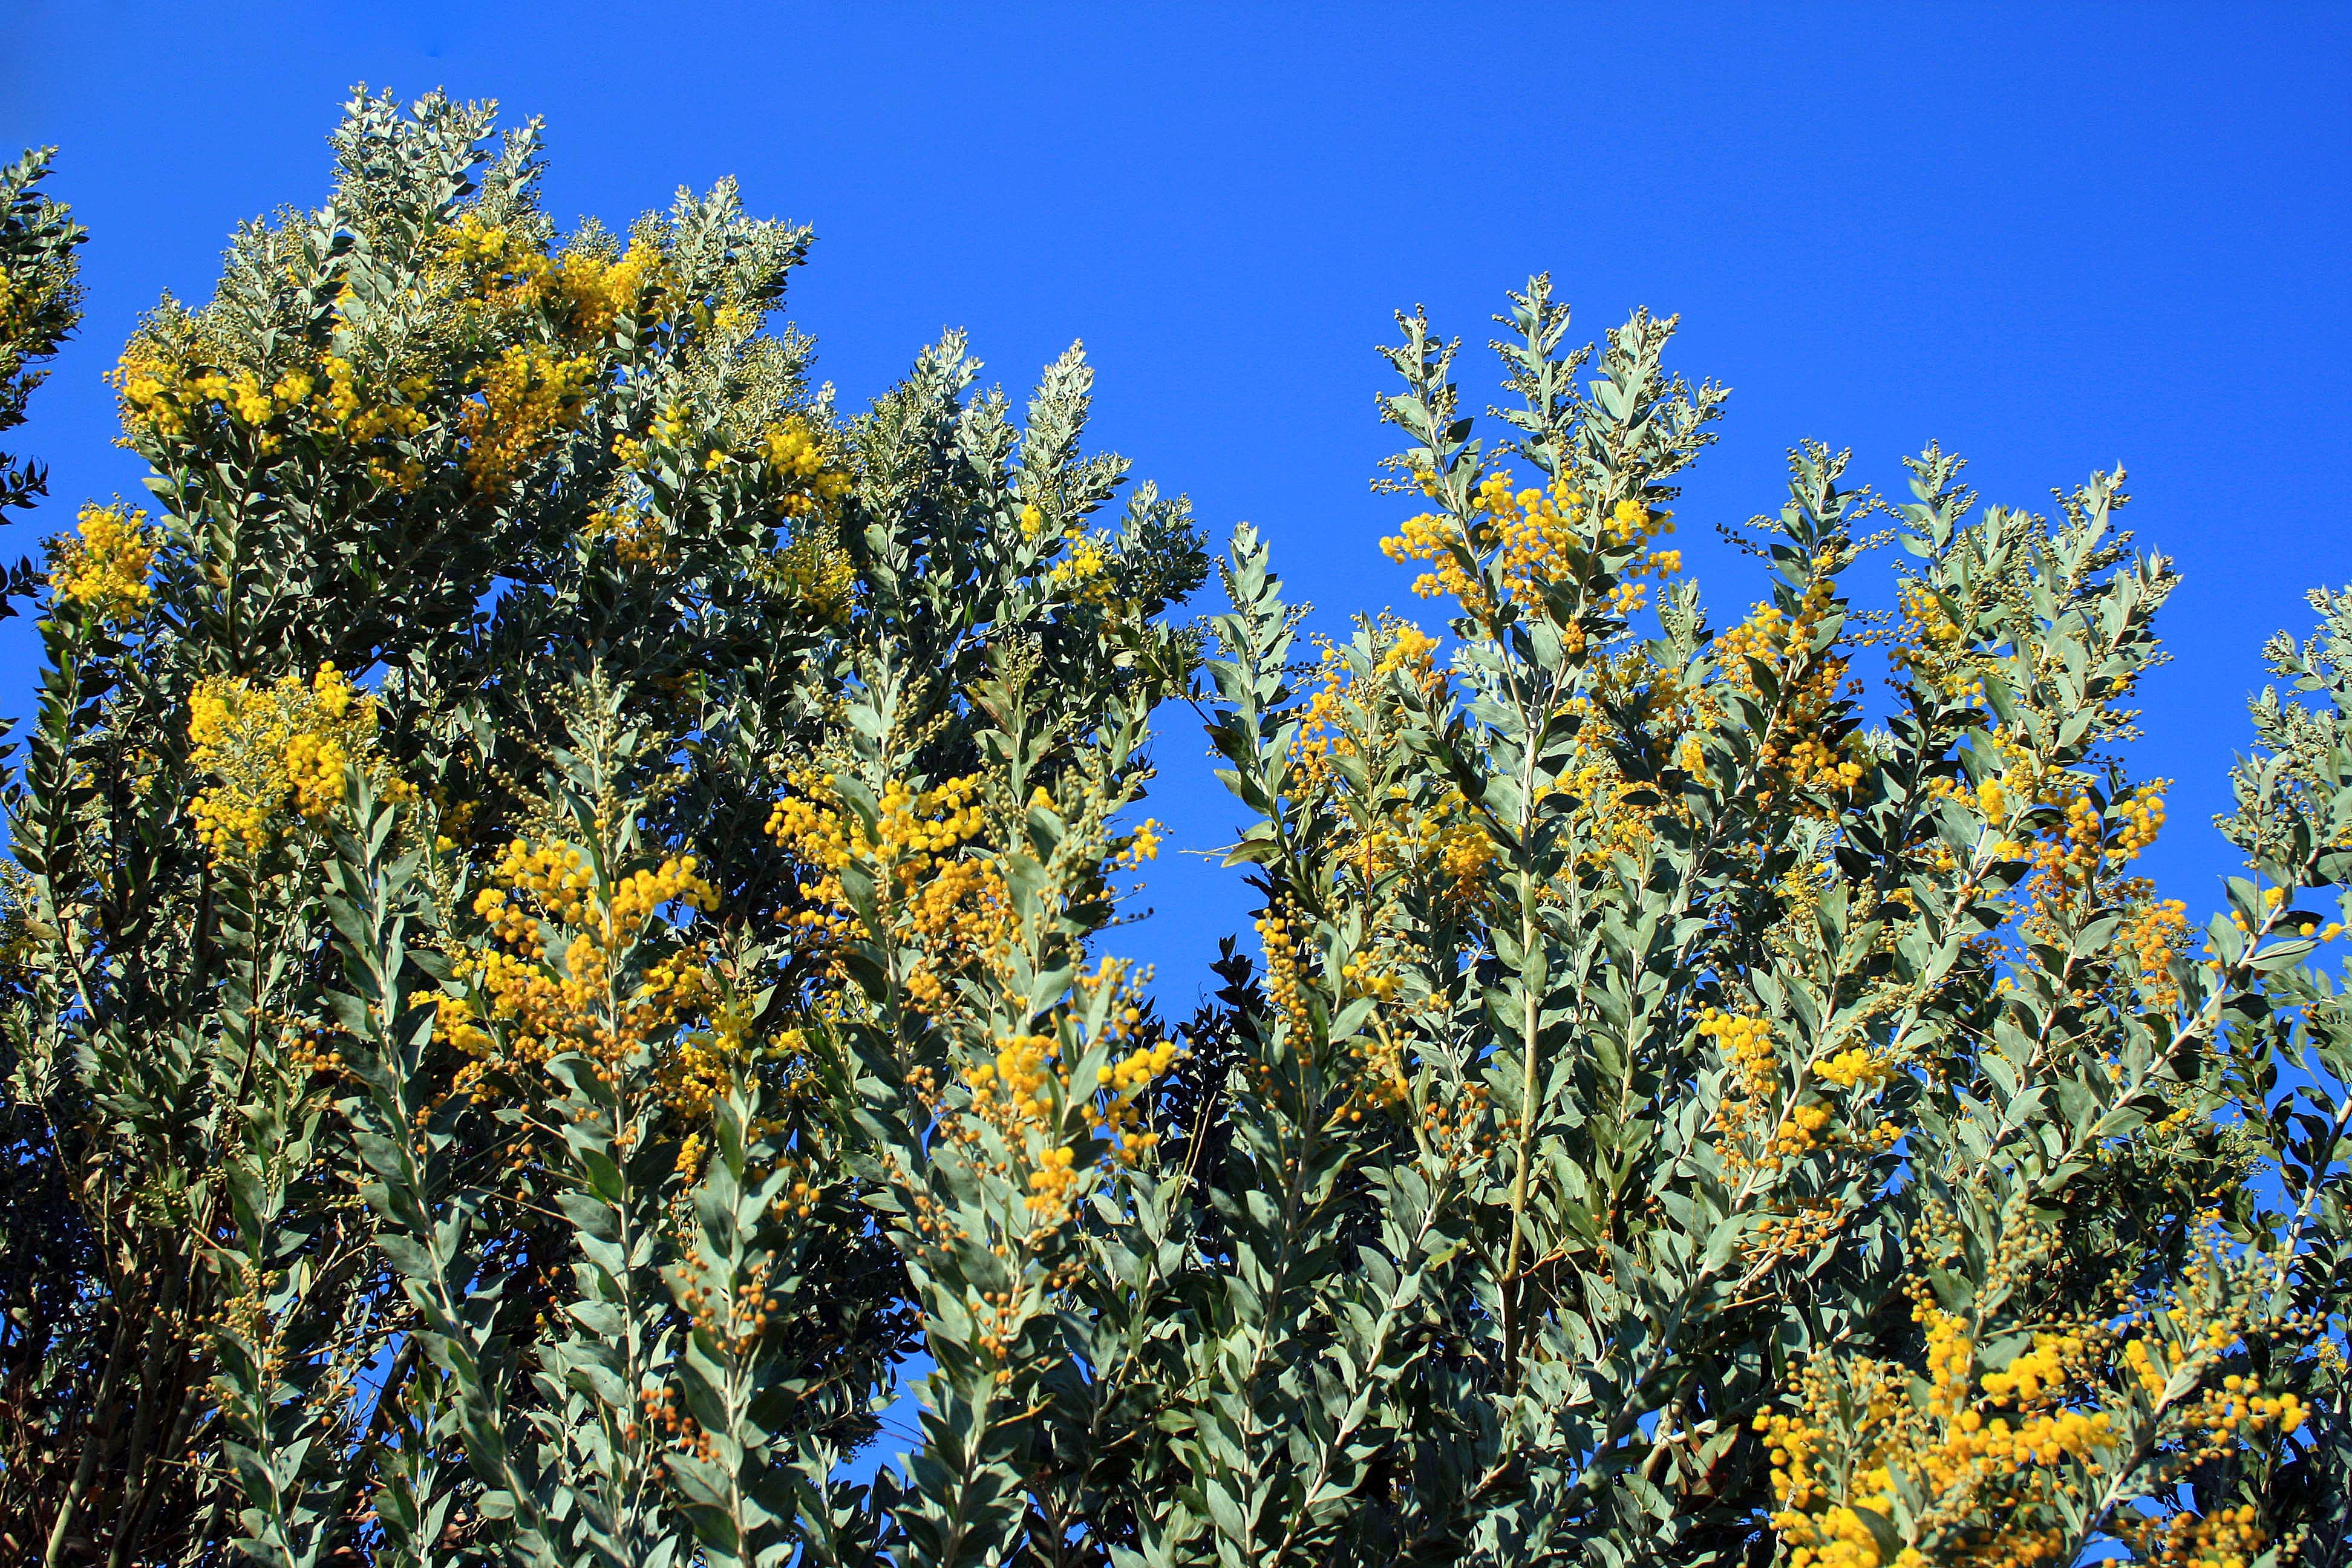
tree, branch, plant, meadow, leaf, flower, evergreen, autumn, yellow, flora, wildflower, flowers, shrub, down, acacia, ecosystem, flowering plant, biome, acacia tree, woody plant, land plant